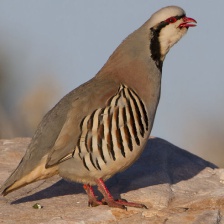
Species: CHUKAR PARTRIDGE
Scientific name: ALECTORIS CHUKAR
ImageNet parent category: partridge